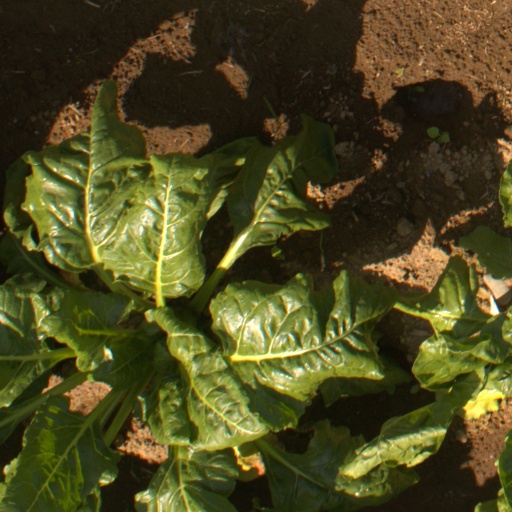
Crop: sugar beet